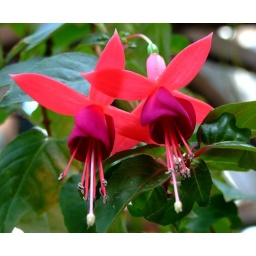
This photo was taken in the green house at Hong Kong Park.